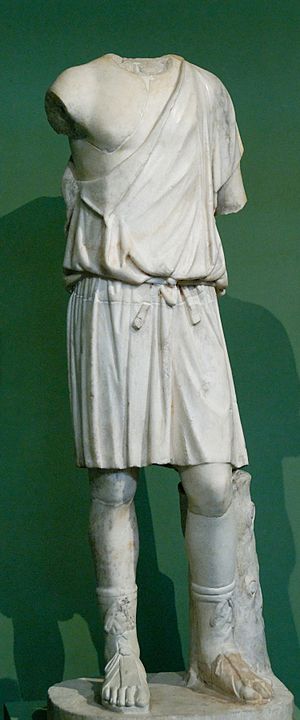
Chiton
Ung græker med kort chiton.
Chiton var hos grækerne i den klassiske oldtid betegnelsen for den underklædning, som hos mænd og kvinder blev båret inderst på legemet og tillige var hjemmedragten. Den vekslede gennem tiden både i form og stof.